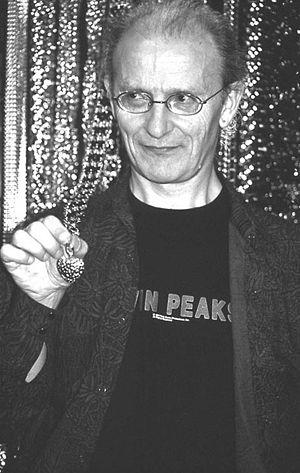
Blade Runner est un film américain de science-fiction réalisé par Ridley Scott, sorti en 1982. Son scénario s'inspire assez librement du roman Les androïdes rêvent-ils de moutons électriques ? de l'auteur Philip K. Dick, à qui le film est dédié.